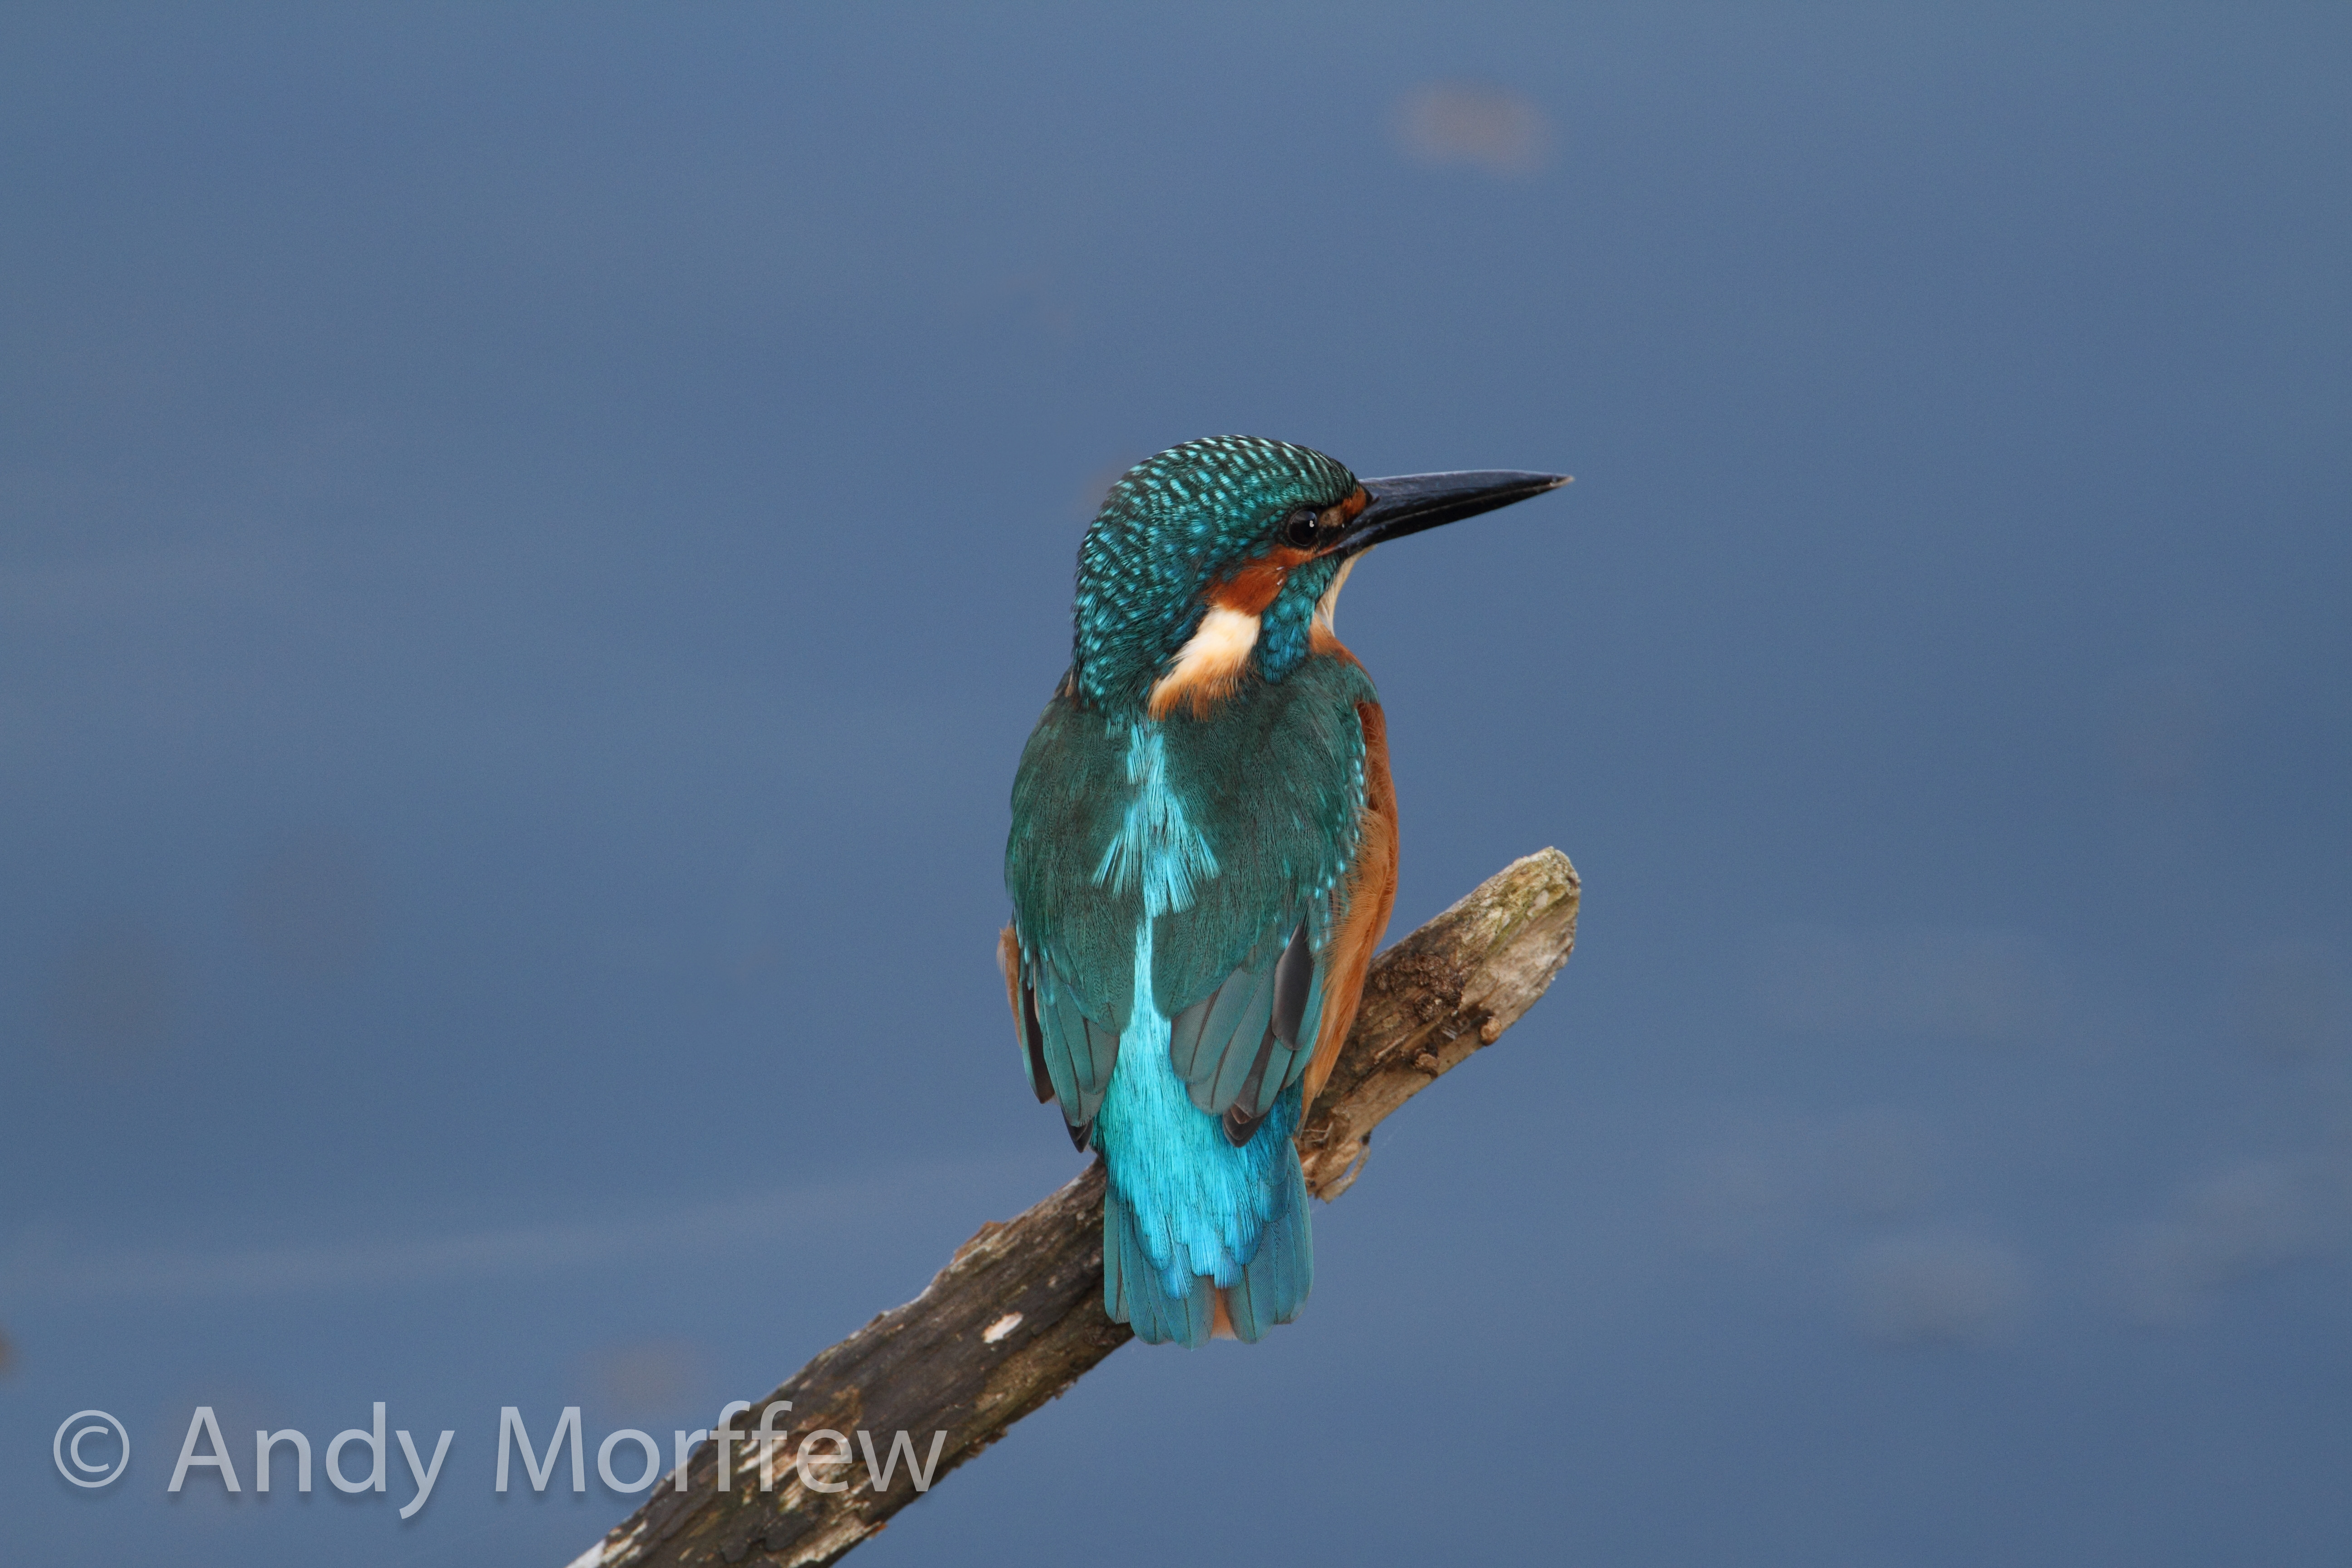
bird, wing, beak, hummingbird, blue, fauna, vertebrate, roller, kingfisher, andymorffew, morffew, blashfordlakes, goosanderhide